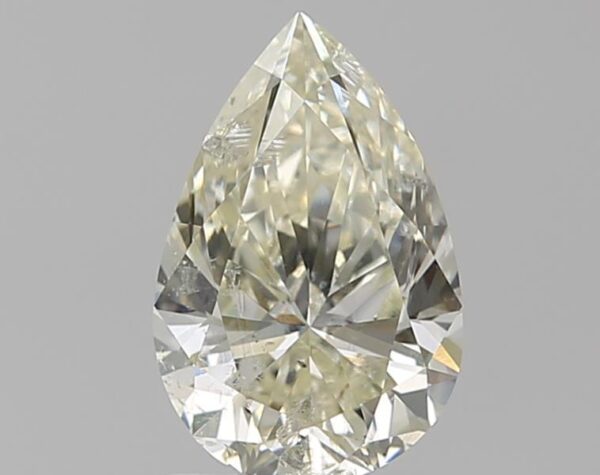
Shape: pear
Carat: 1.2
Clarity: SI2
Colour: K
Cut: EX
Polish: VG
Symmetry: VG
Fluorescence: SL
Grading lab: IGI
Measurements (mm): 9.04 x 5.93 x 3.71